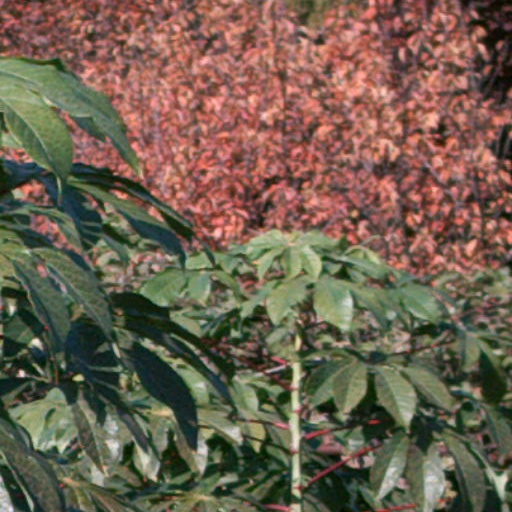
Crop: cassava